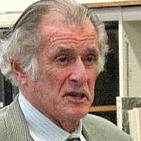
Age: 68